Willy Bogner Sr.

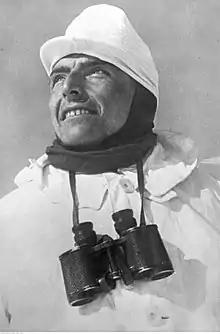
Bogner in 1942

Wilhelm Bogner Sr. (7 February 1909 – 27 July 1977) was a German Nordic combined skier who competed in the 1930s. He and his wife, Maria, co-founded a ski apparel company that bore their name. Bogner was a member of the Nazi party and held the rank of "Untersturmführer."